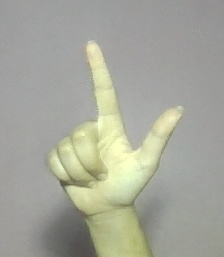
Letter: laam